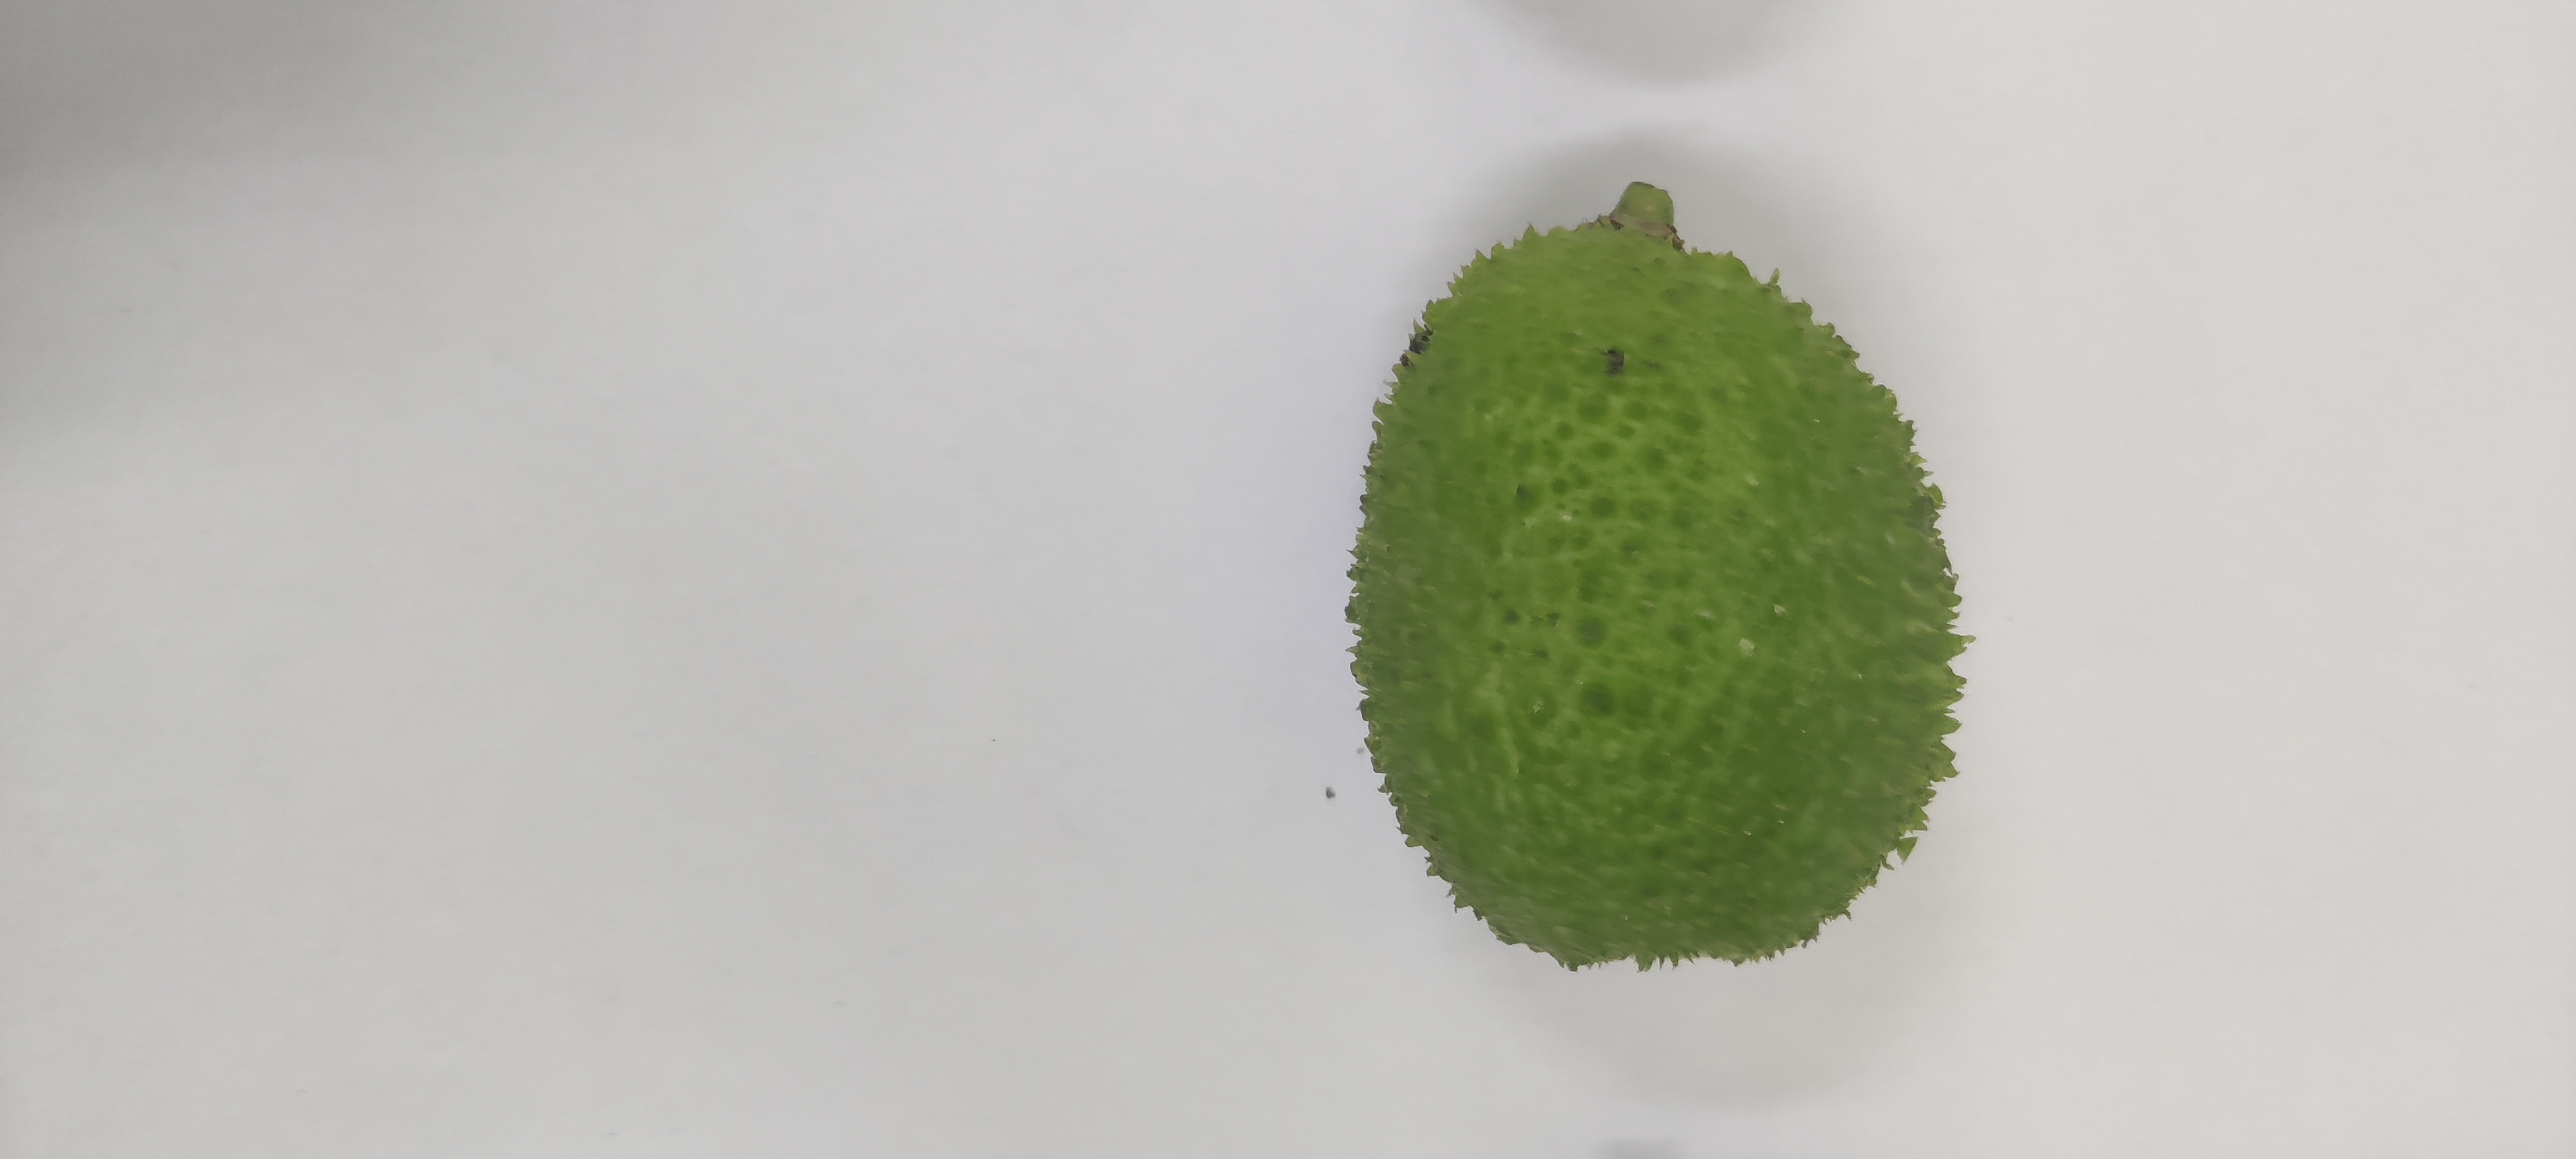
Crop: Spiny Gourd
Condition: Fresh